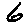
Label: 6